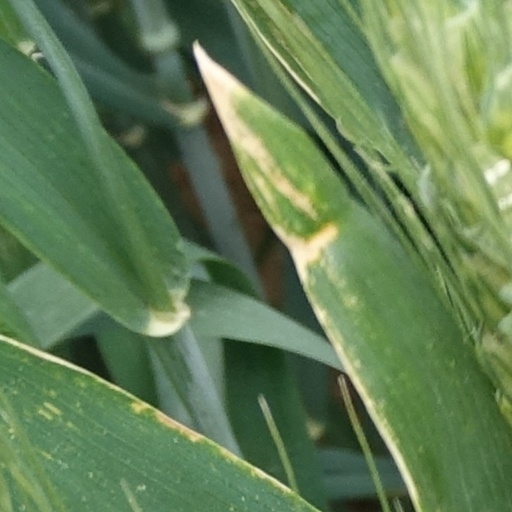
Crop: wheat